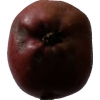
Label: Apple 18